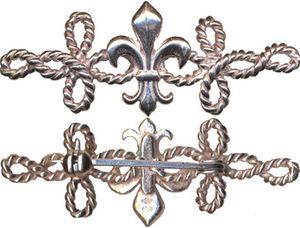
4e régiment de Hassards, broche des épouses, en argent (France).
Le 4ᵉ régiment de hussards, est une unité de cavalerie de l'armée française, créé sous la Révolution à partir du régiment Colonel-Général hussards, un régiment français d'Ancien Régime.